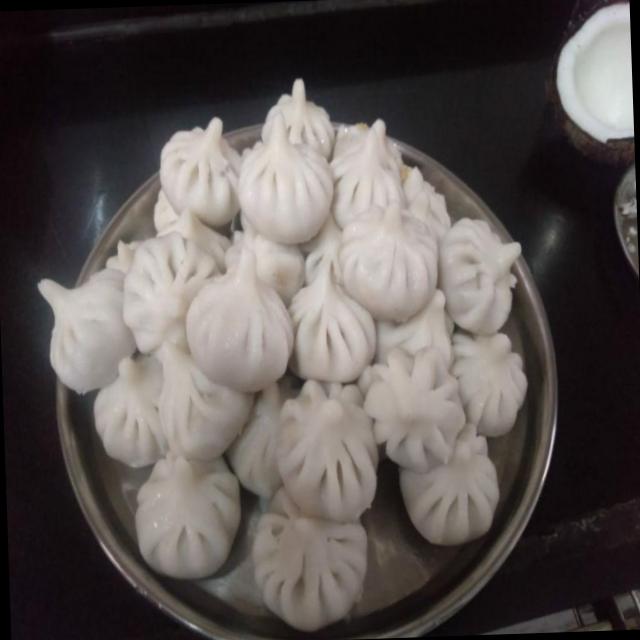
Dish: modak